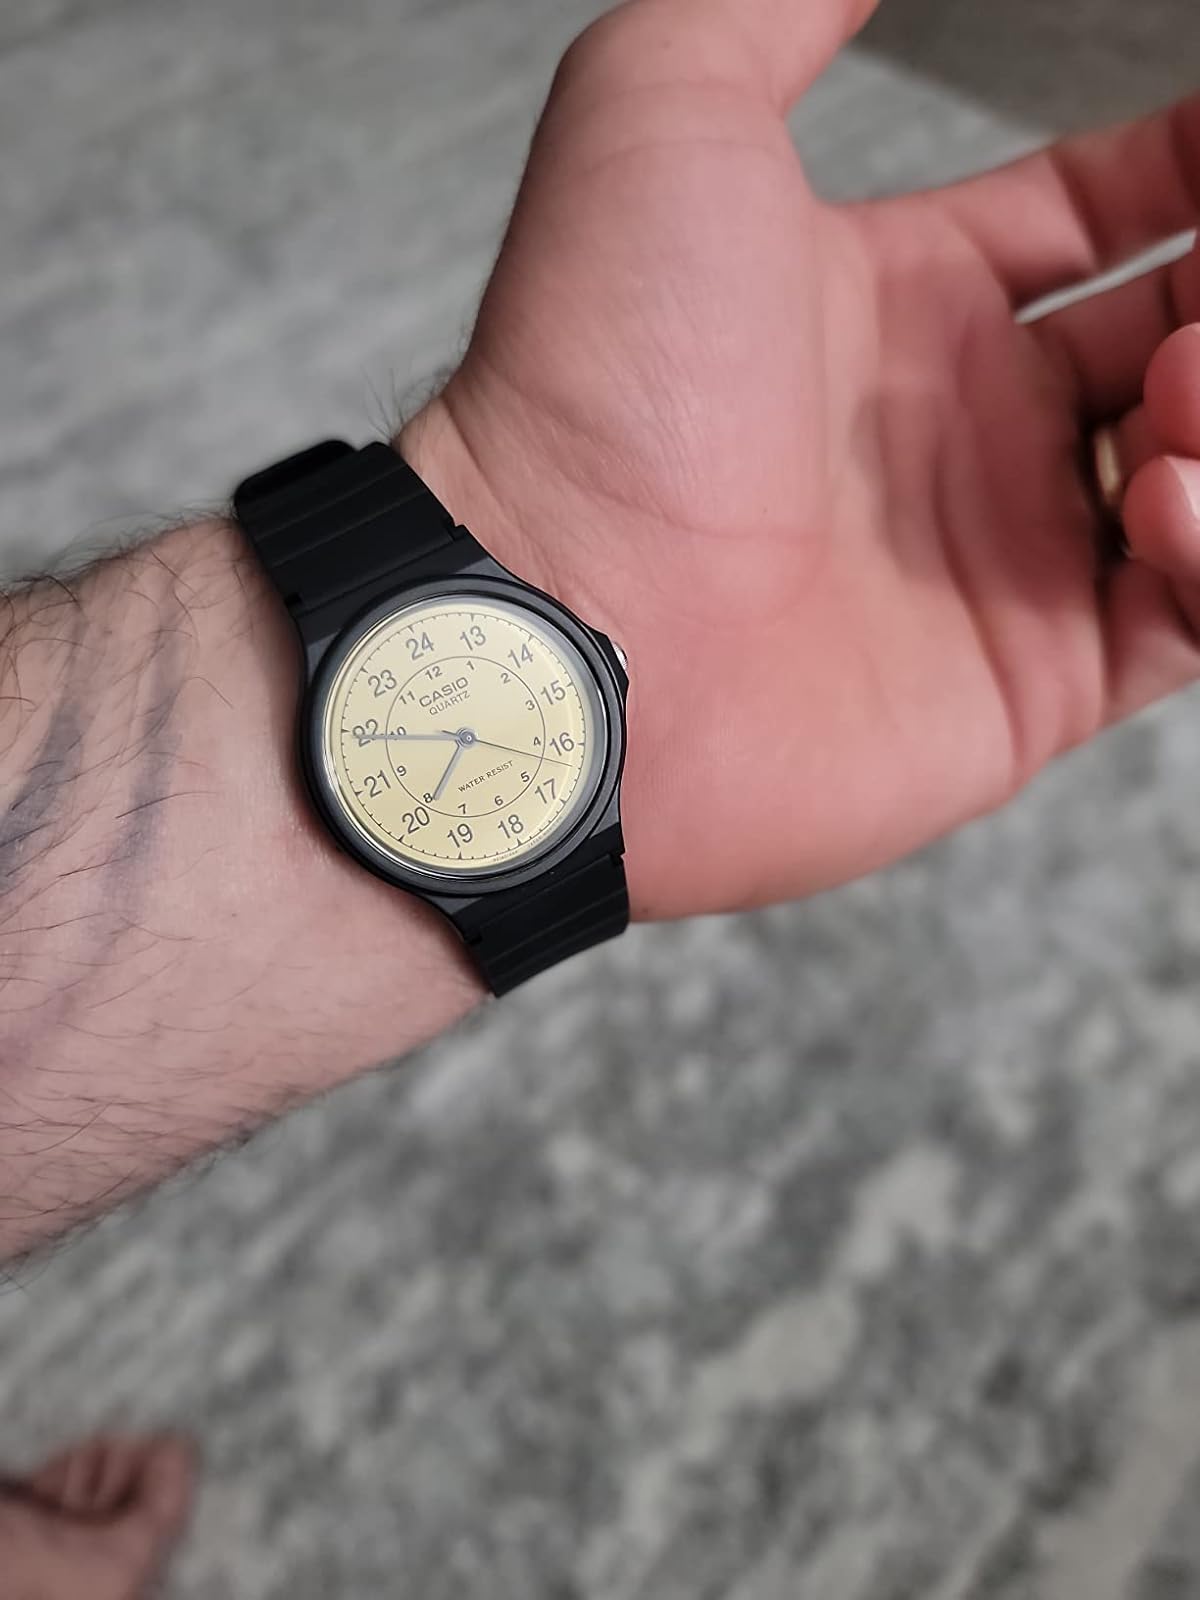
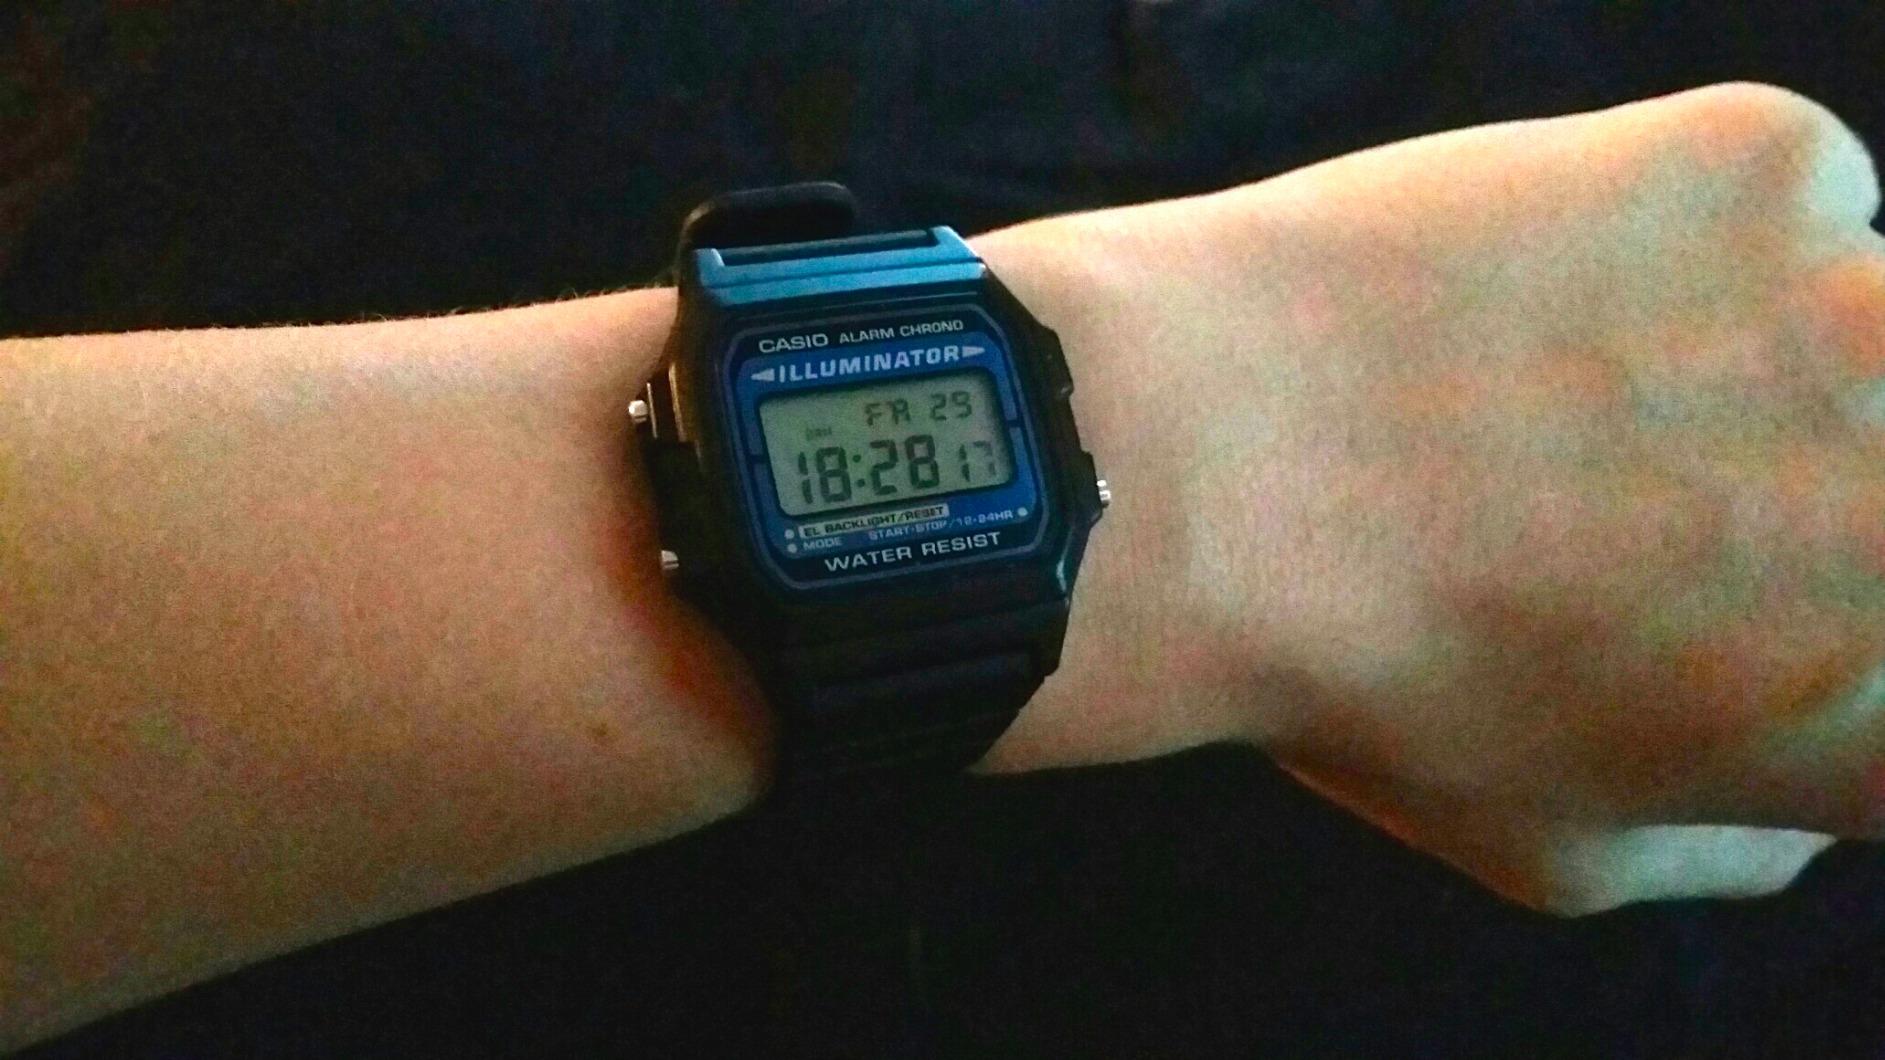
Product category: accessories_watch
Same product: no